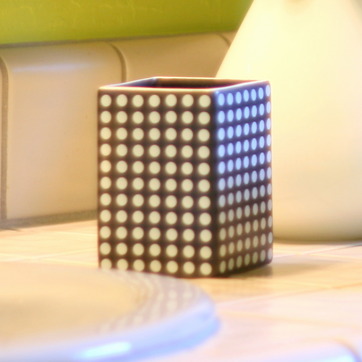
Material: ceramic